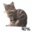
Label: cat